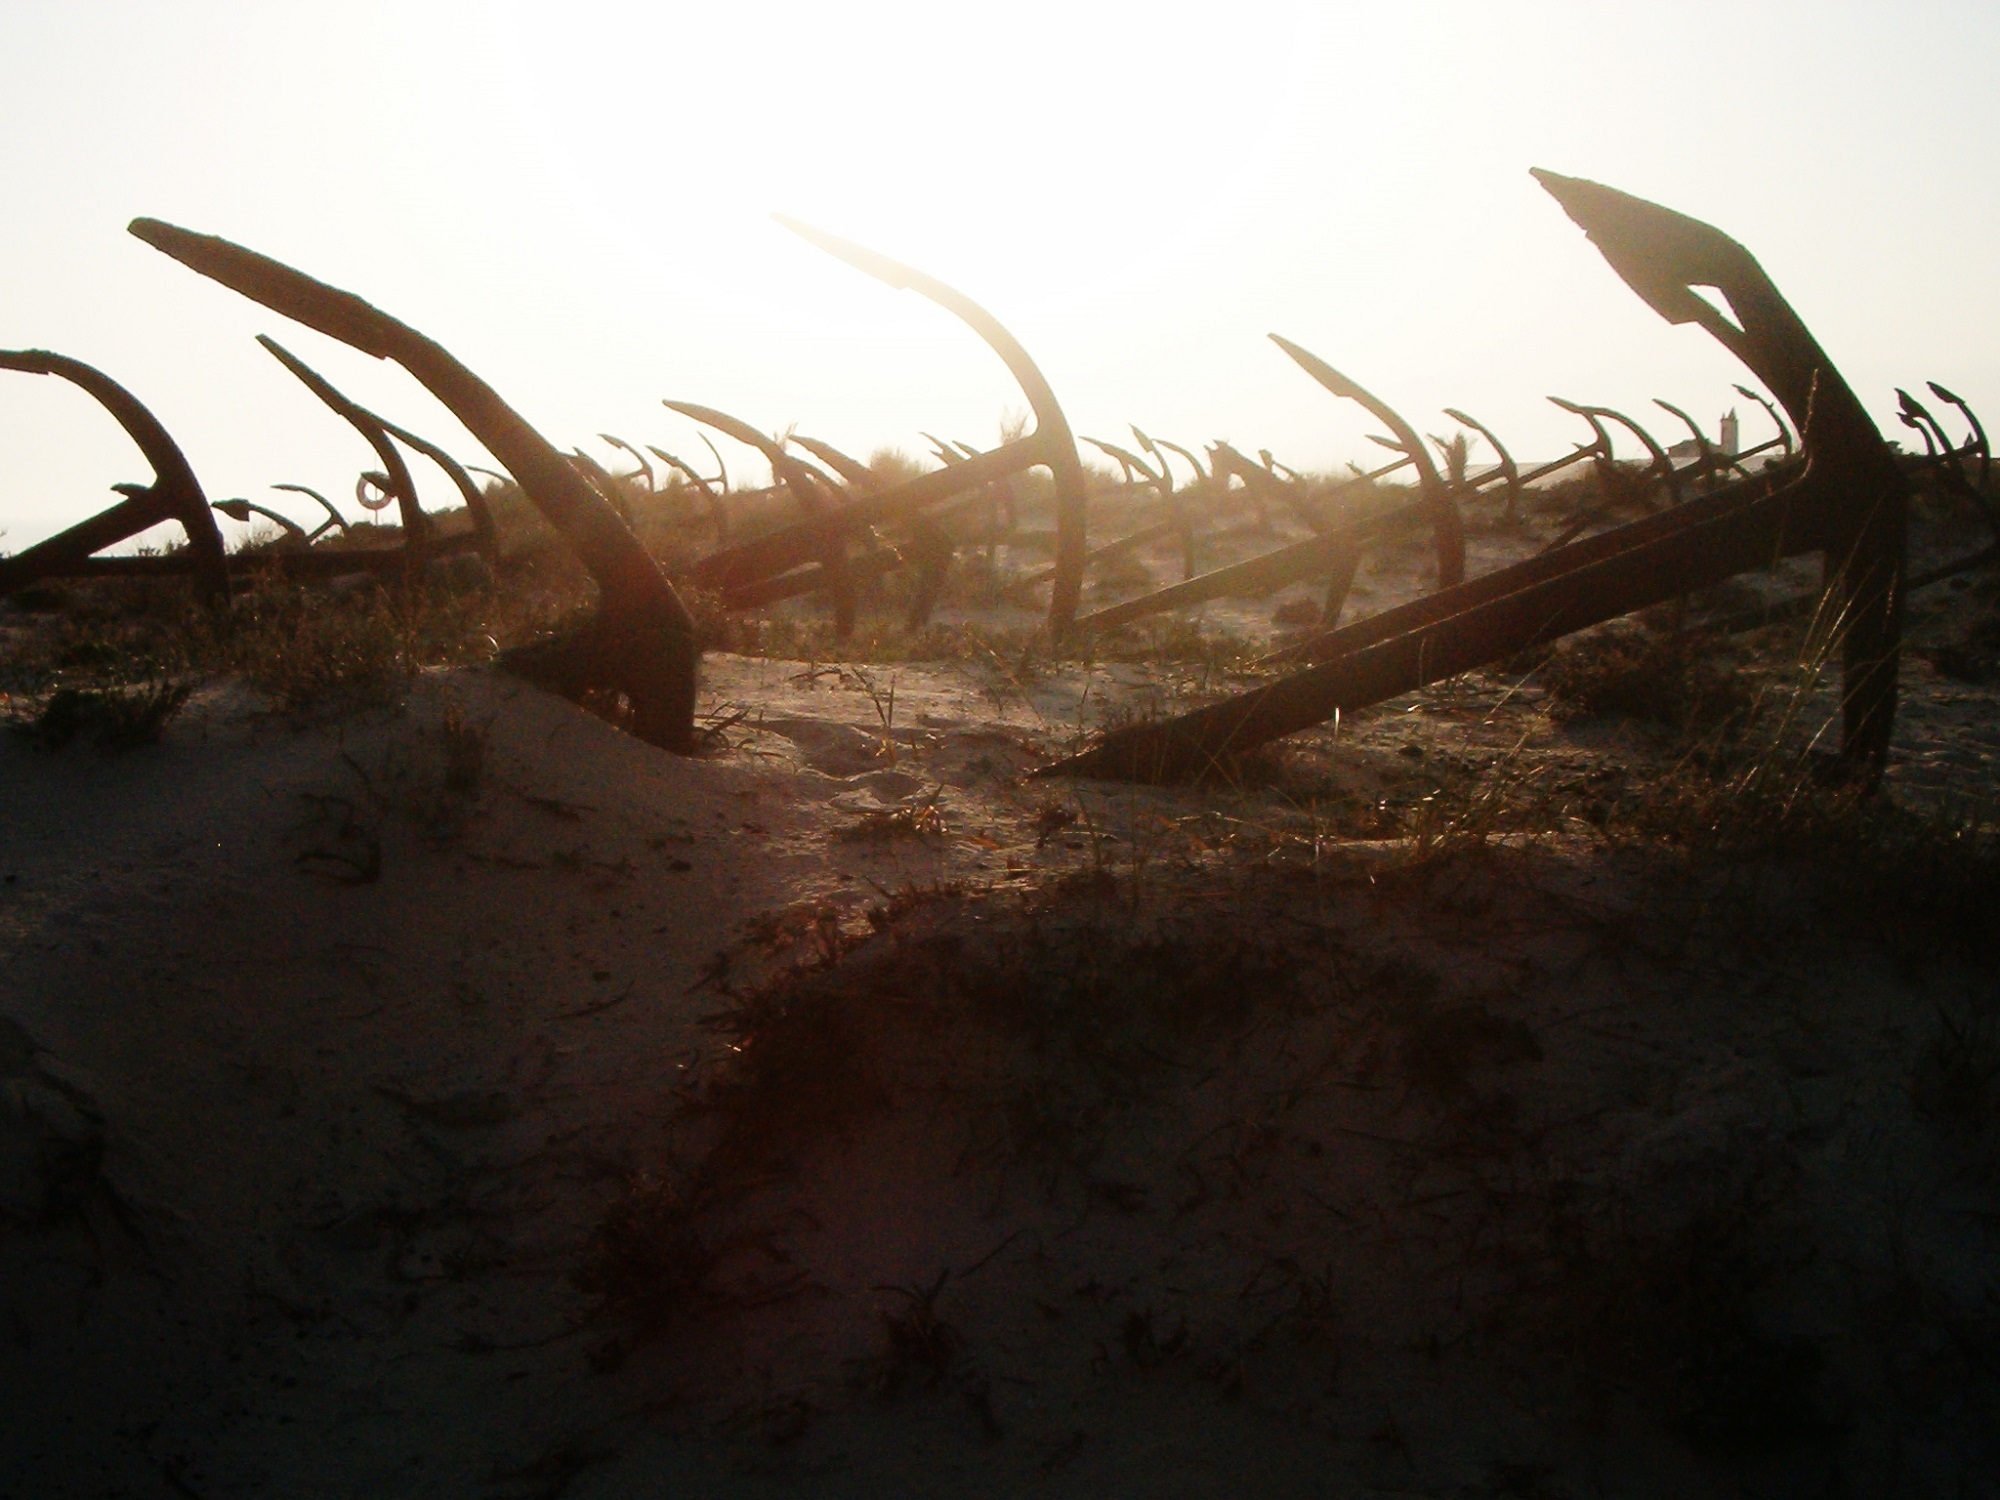
sunset, morning, darkness, screenshot